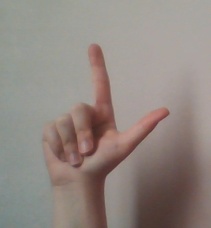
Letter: laam